Ion Luchianov

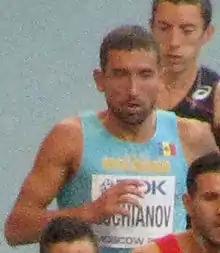
Ion Luchianov in 2013

Ion Luchianov ("Ivan Lukyanov"; born 31 January 1981 in Slobozia-Duşca, Criuleni) is a male steeplechaser from Moldova. He competed for his native country at the 2004 Summer Olympics in Athens, Greece, where he finished ninth in his heat of the 3000 metres steeplechase therefore missing out on a place in the final. At the 2008 Summer Olympics in Beijing, China he finished 12th in the final. At the 2012 Summer Olympics in London, Great Britain, he finished tenth in the final.